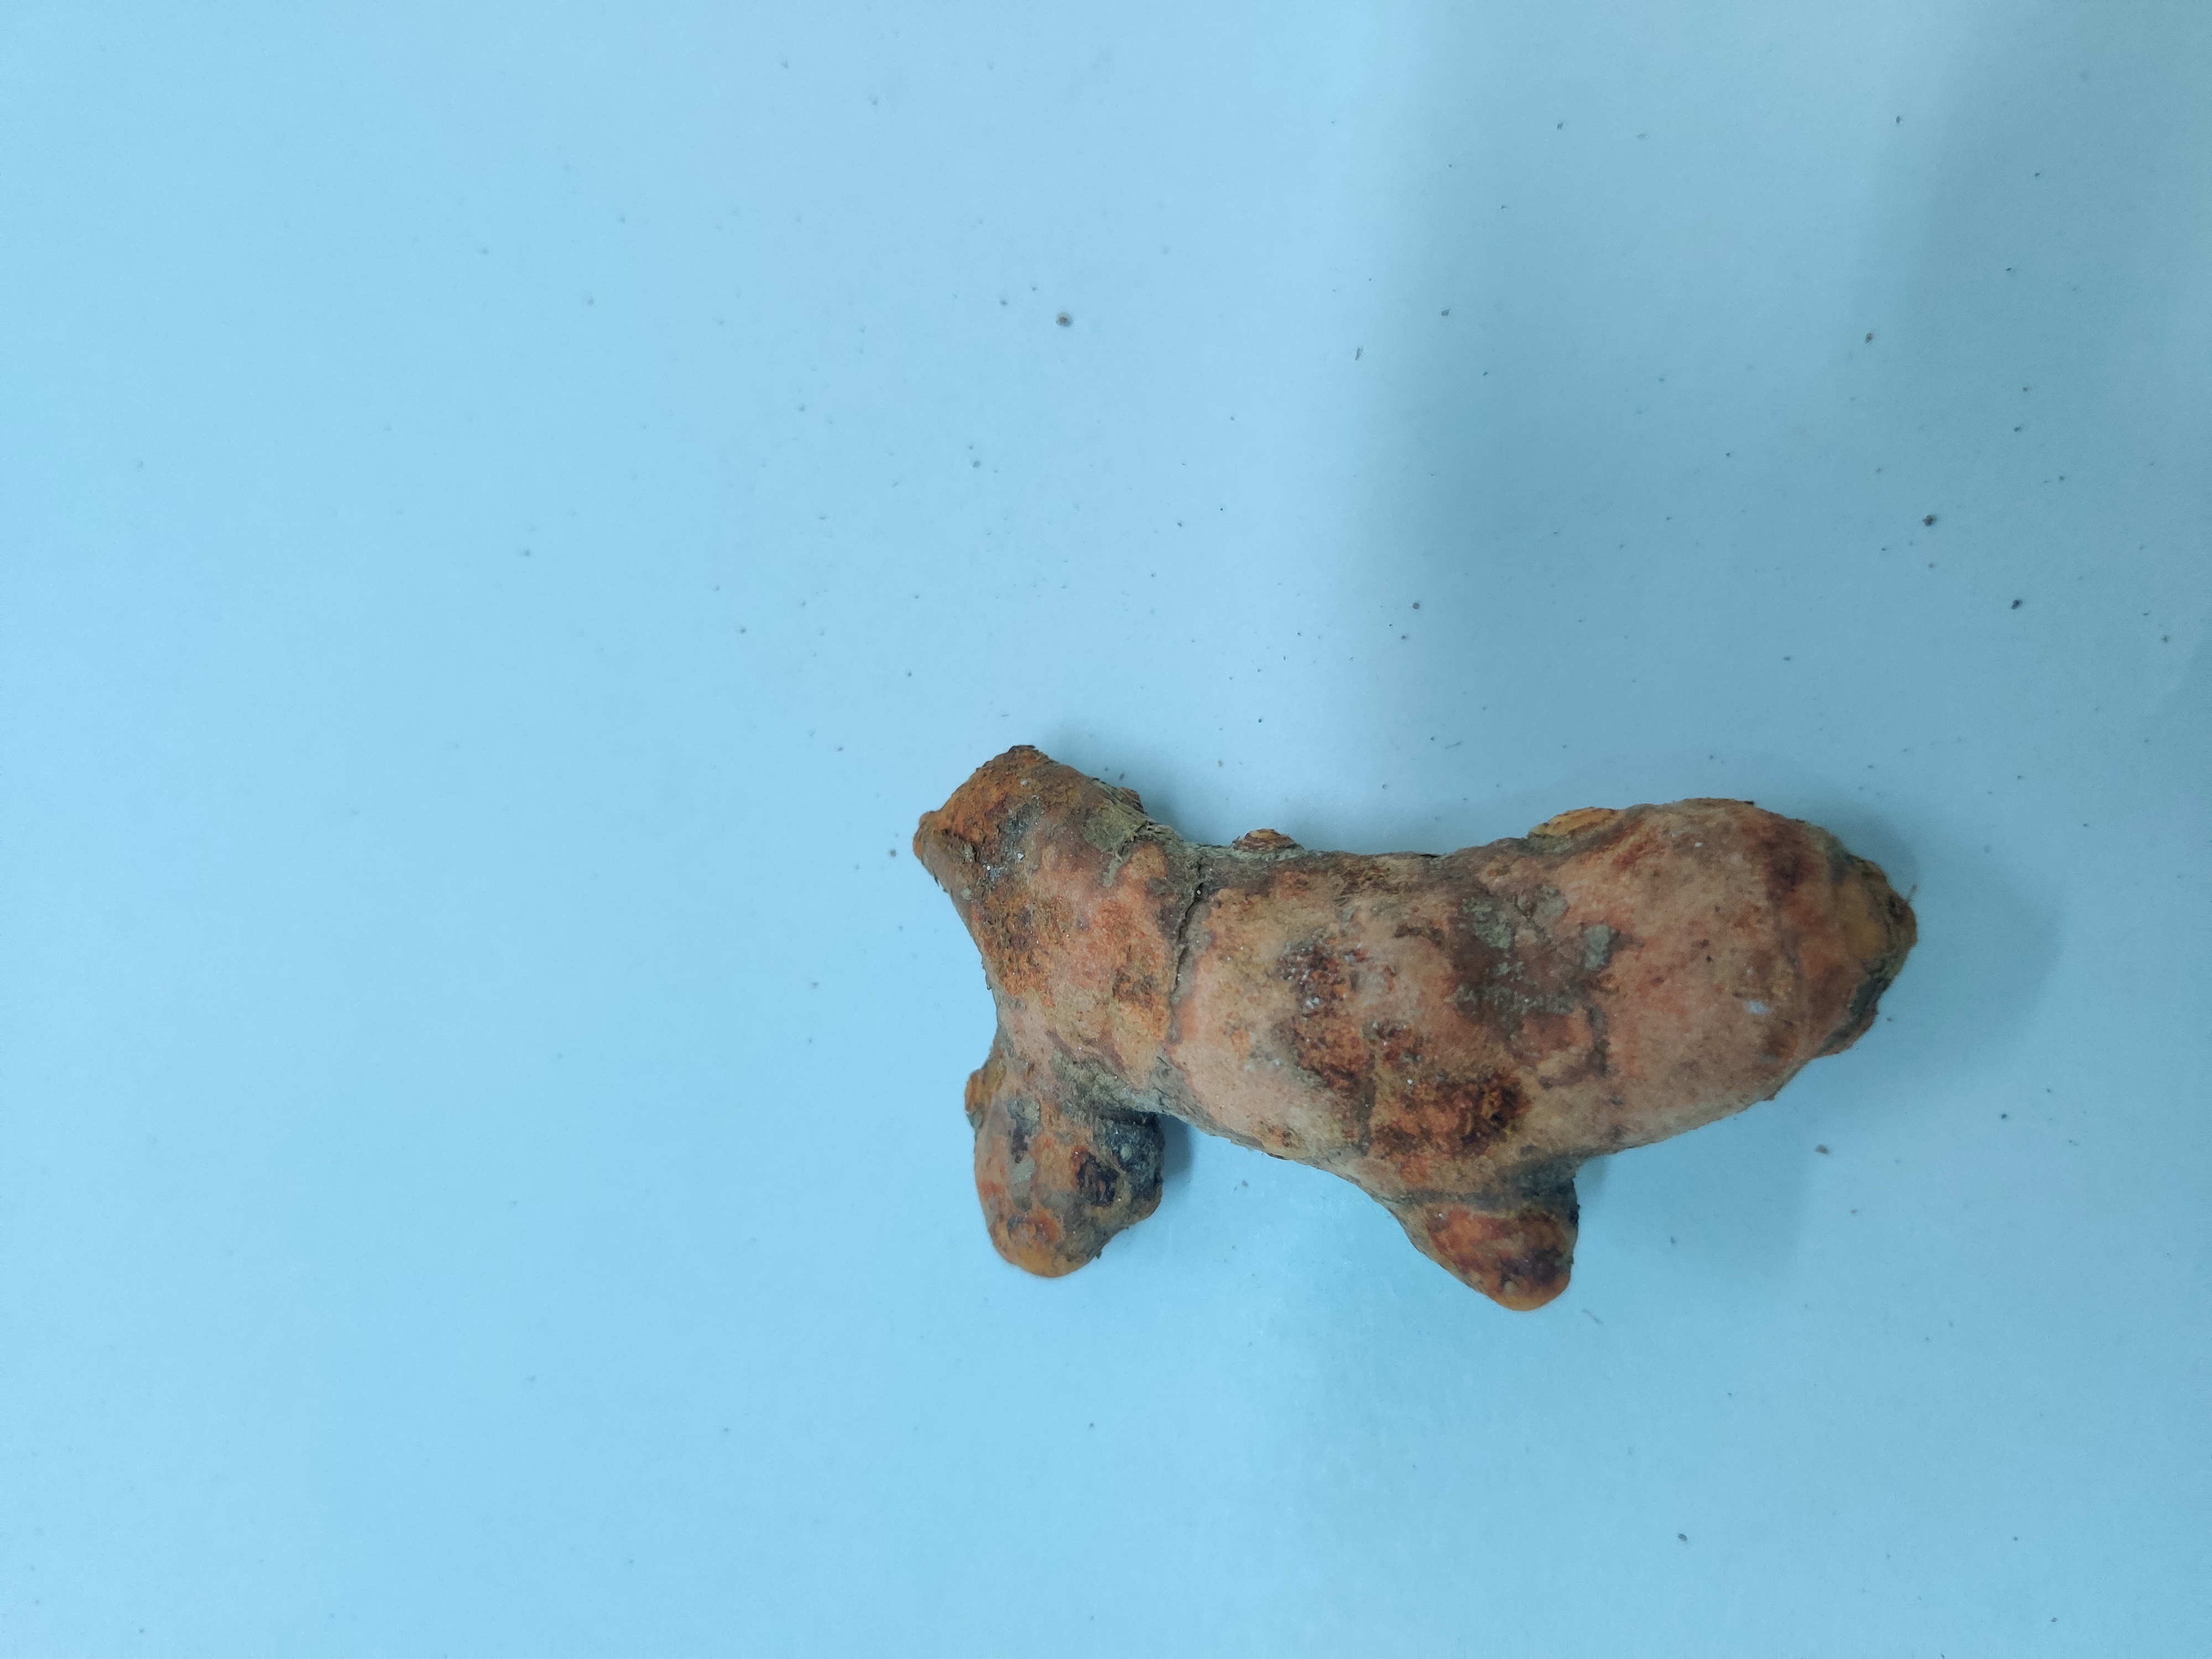
Crop: Turmeric
Condition: Severely Damaged